Hülfensberg

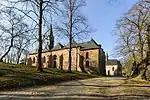
St. Salvator pilgrimage church

On top of the Hülfensberg is the St. Salvator church, which was built circa 1360–1367 as a sanctuary, on the remains of an older church (on the south side of the current church, next to the sacristy), dated circa 1000.